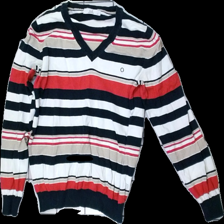
View: front
Type: Sweater
Category: Ladies
Brand: Not in the list
Brand text on label: Ole
Colors: Red, Blue, White, Multicolor
Material: 100% Cotton
Pattern: Striped
Cut: Regular, V-collar
Size: M
Holes: Major
Damage: hole
Damage location: bottom right
Price range: <50
Recommended usage: Recycle
Description: striped sweater
Comment: washed out